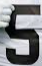
Number: 5